Zisman Plot

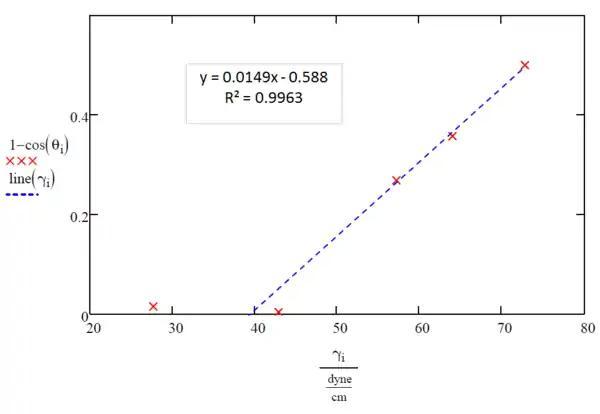
Figure3: Zisman Plot of PC (polycarbonate with the data from table 1 using liquids 3, 4, and 5.

The x-intercept lands at 39.5 dynes per centimeter (This can be calculated by setting y equal to zero and solving for x) which is less than that of liquid 2, 42.9 dynes per centimeter; therefore, a more accurate measurement of the critical liquid surface tension needed to effectively wet the surface of PC can be obtained by including liquid 2 when making the line of best fit, as seen in Figure 4.